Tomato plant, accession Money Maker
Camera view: vertical (180 deg); turntable rotation: 240 degrees
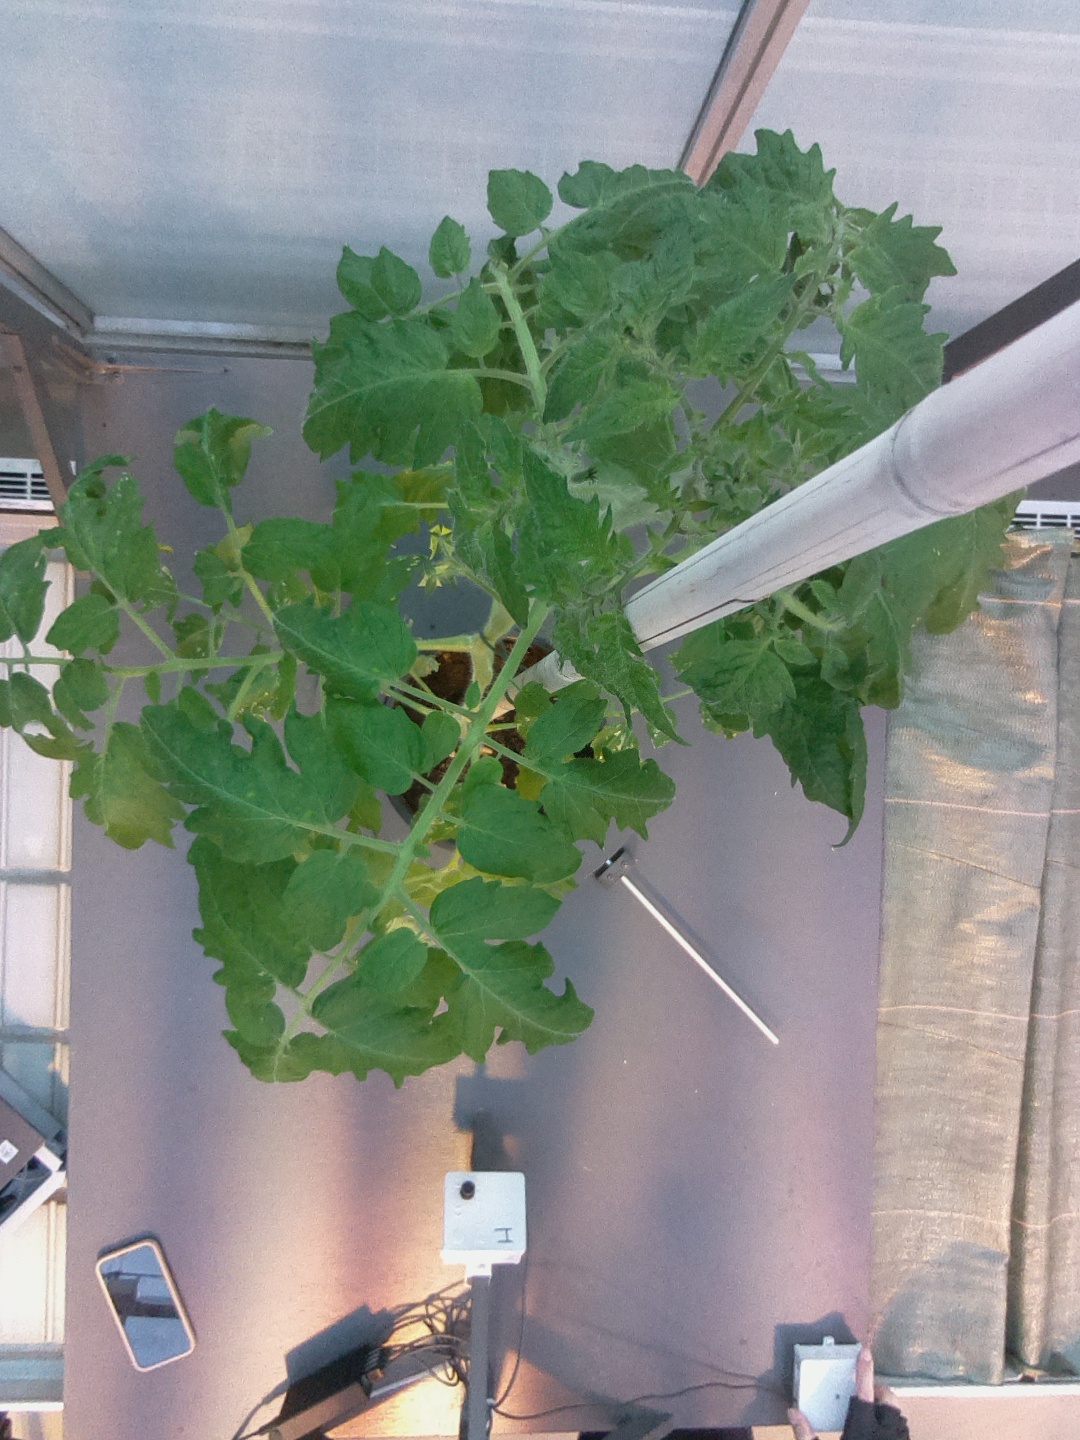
BBCH growth stage 67: Full flowering, 70%-80% of flowers open, more petals falling